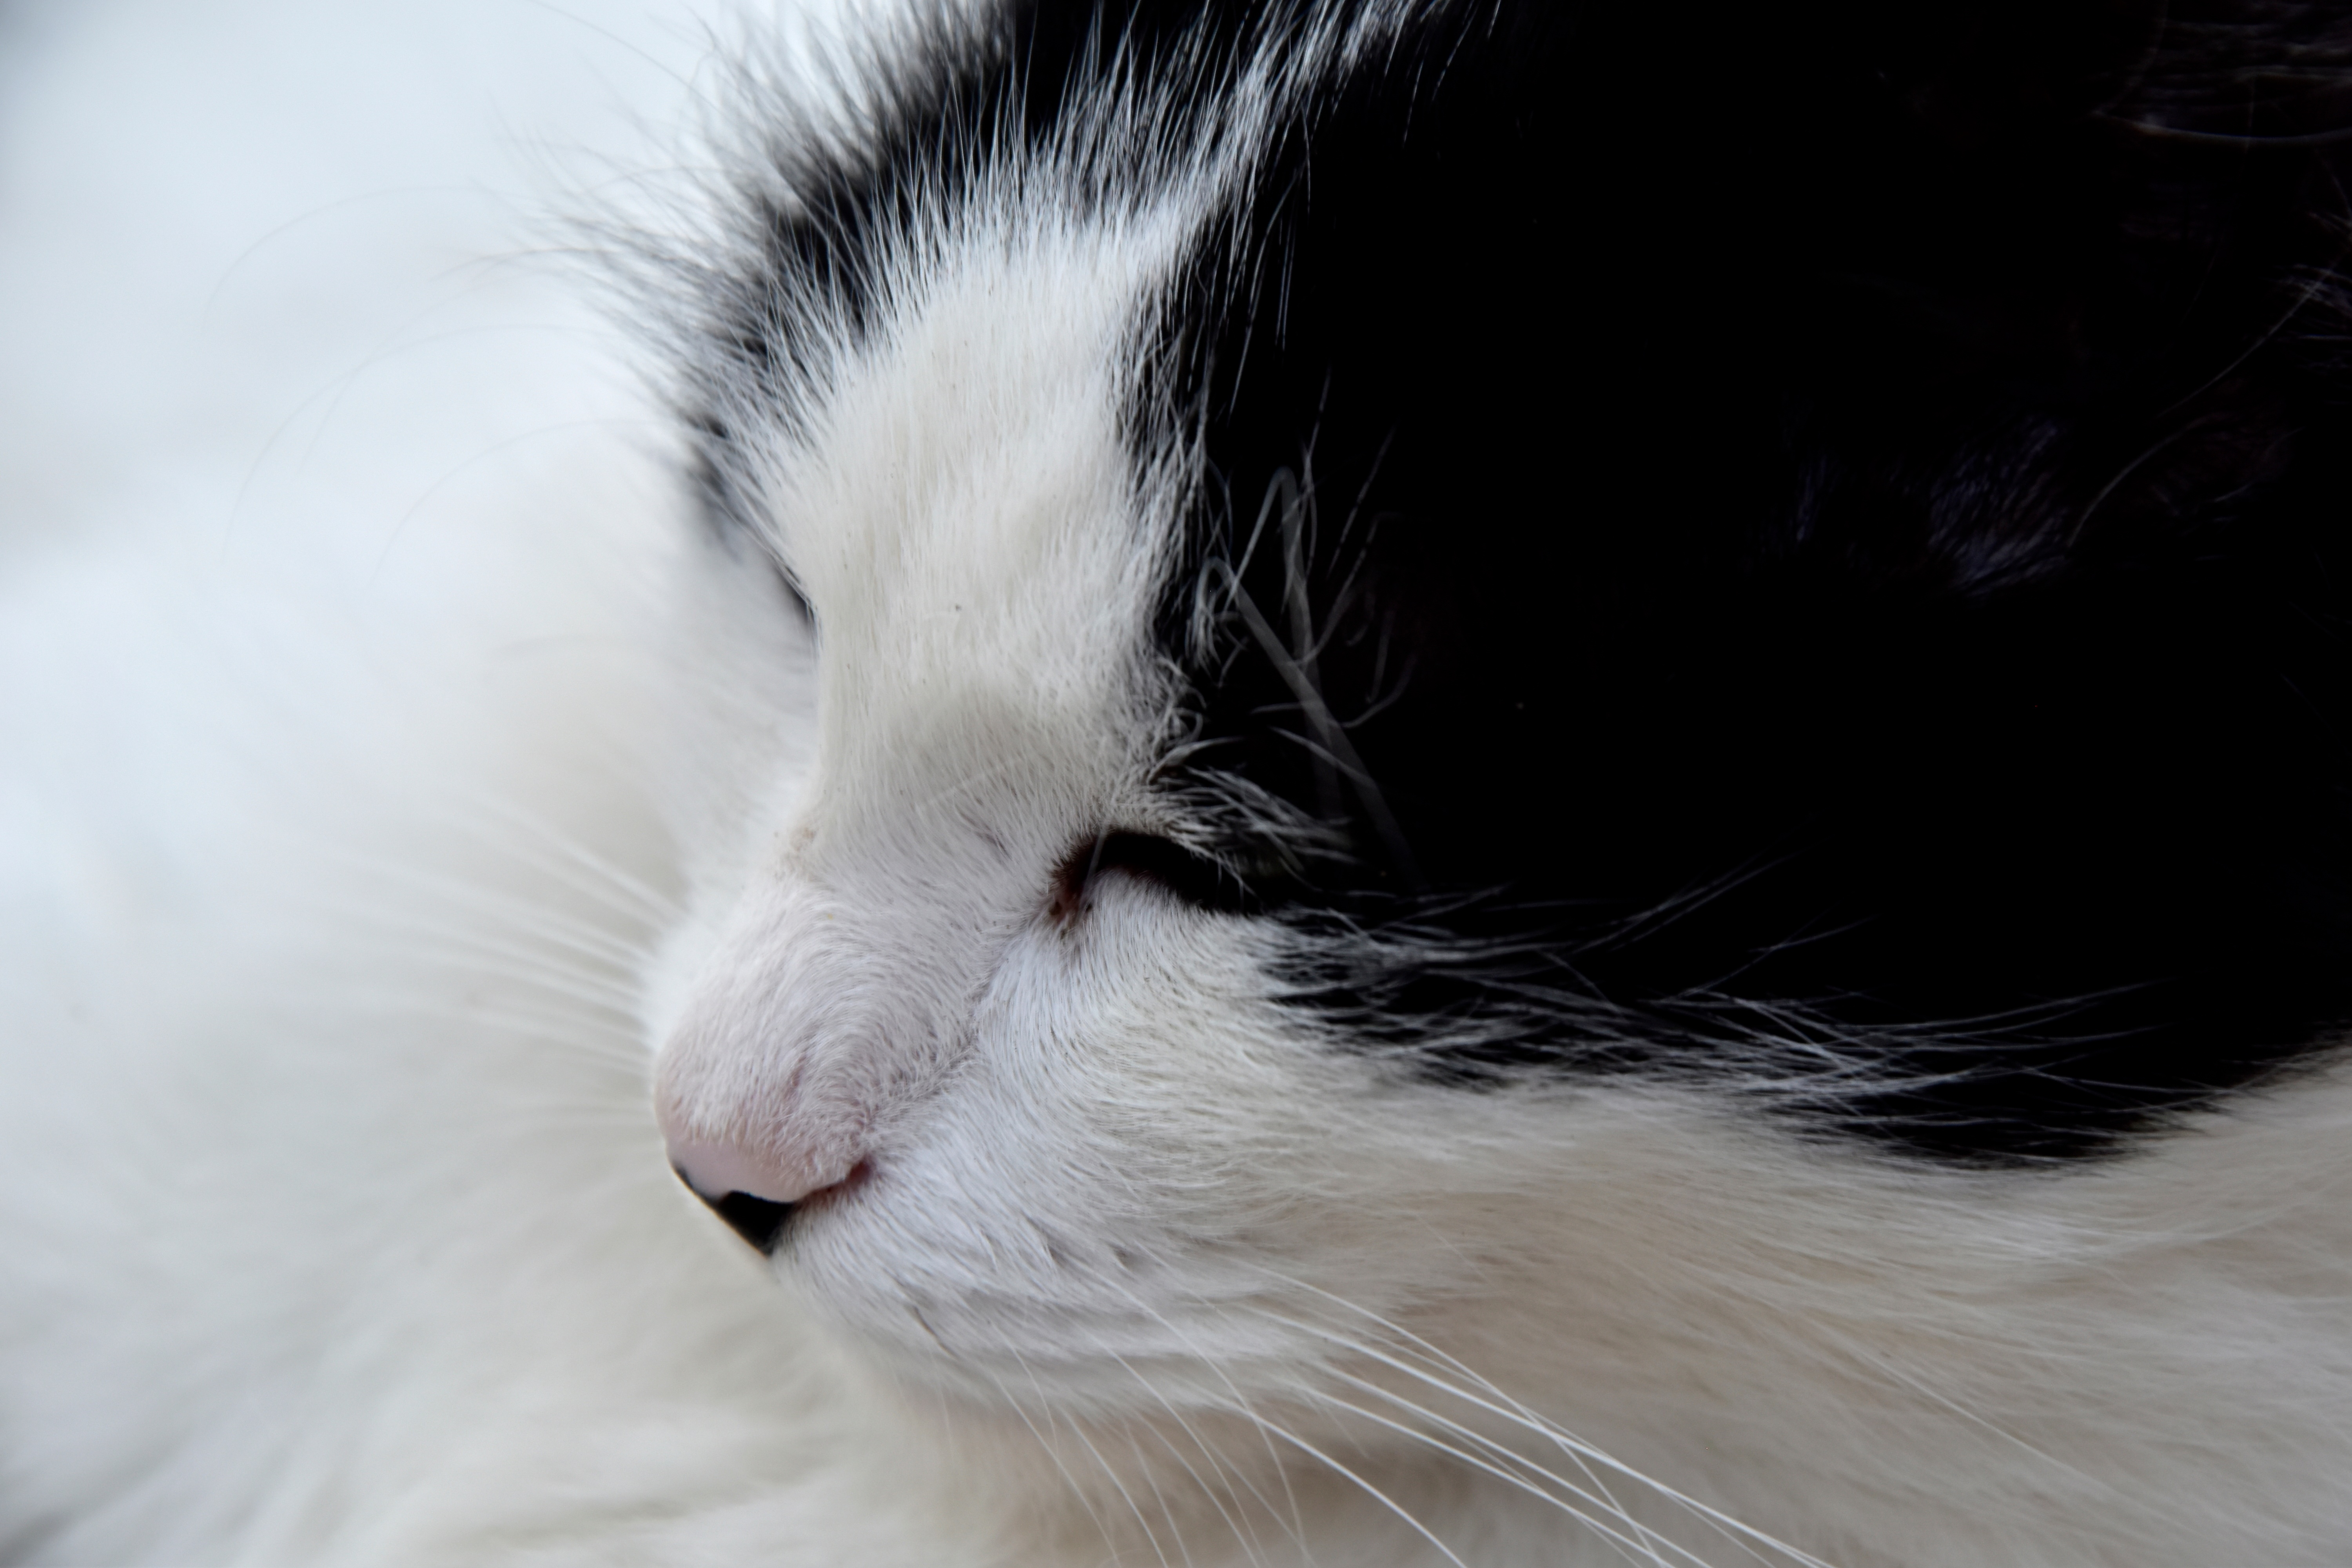
white, cat, mammal, yawn, close up, nose, whiskers, eye, vertebrate, norwegian forest cat, small to medium sized cats, cat like mammal